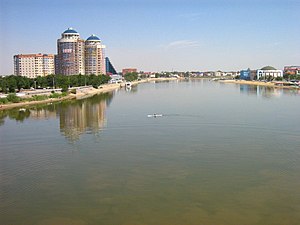
Atyrau
Atyrau, indtil 1991 kendt som Guryev, er en by i Kazakhstan, og oblasthovedstad for Atyrau oblast. Den ligger ved Uralflodens udmunding i det Kaspiske Hav, 2.700 km vest for Almaty og 351 km øst for den russiske by Astrakhan.